William S. Clark

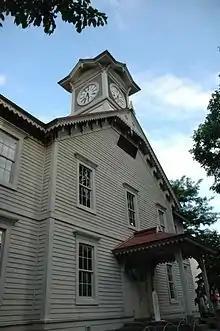
The Sapporo Clock Tower, of Western architectural design, was formerly the drill hall of the Sapporo Agricultural College. Built in 1878 and now a museum, it is one of the city's best known historic landmarks.

The movement for an agricultural college in Massachusetts had begun as early as the 1830s, long before Clark became involved. The leaders of the movement included men such as Marshall Wilder, a prosperous Boston merchant and president of the Norfolk Agricultural Society, and Judge Henry Flagg French, who would become the first president of the Massachusetts Agricultural College. Their efforts met with little progress until the passage of the Morrill Land Grant Act in 1862. Sponsored by U.S. Representative Justin Smith Morrill, the act allotted federal land in the West to each state. The proceeds from the sale of this land were to support the establishment of colleges "related to agriculture and the mechanic arts." Massachusetts voted to take advantage of this federal program and established the Massachusetts Agricultural College in April 1863.